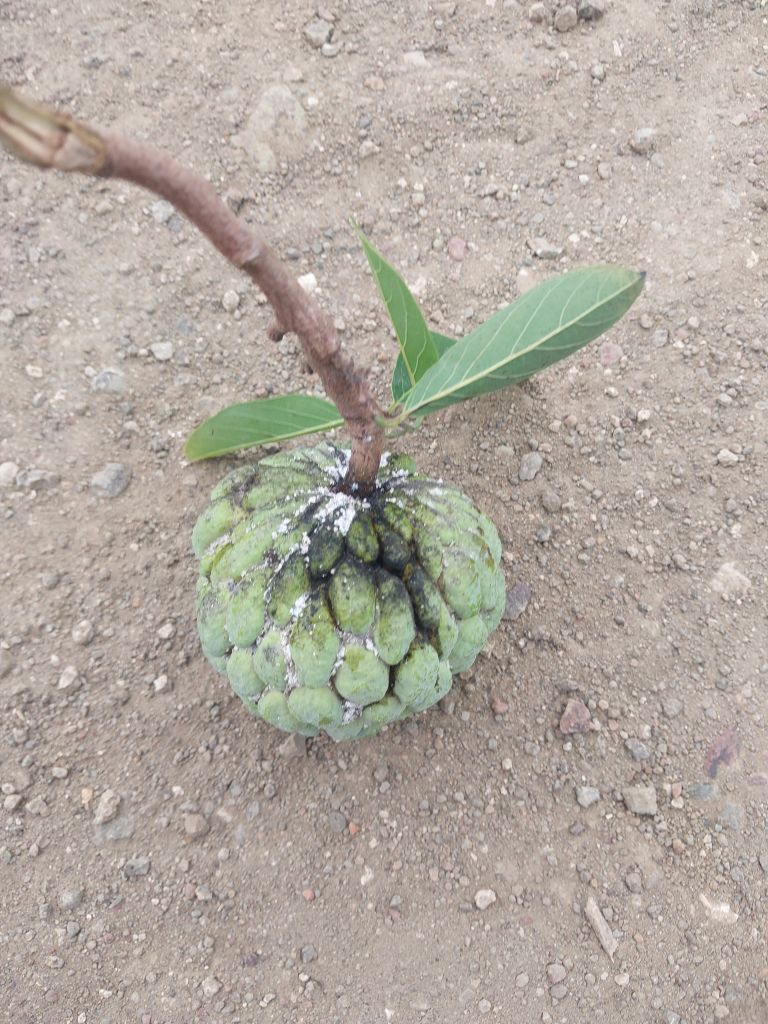
Disease label: Athracnose